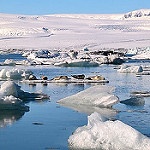
Label: glacier